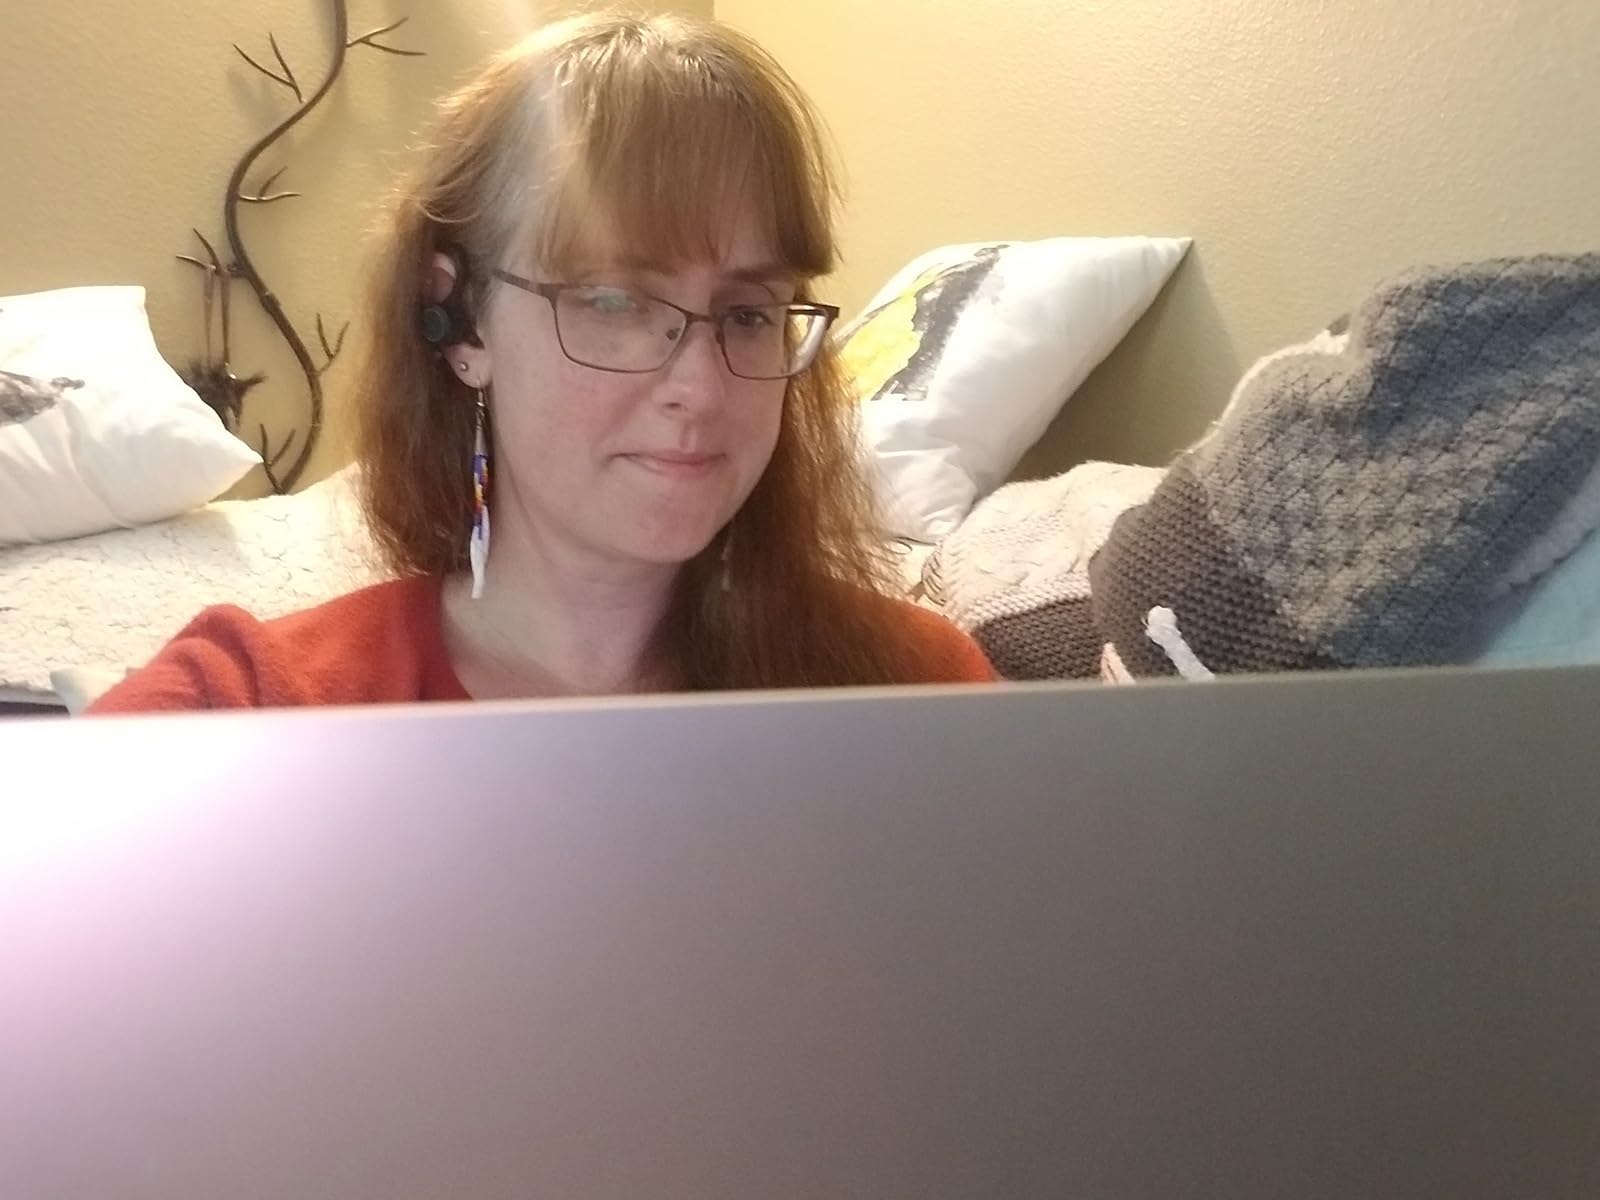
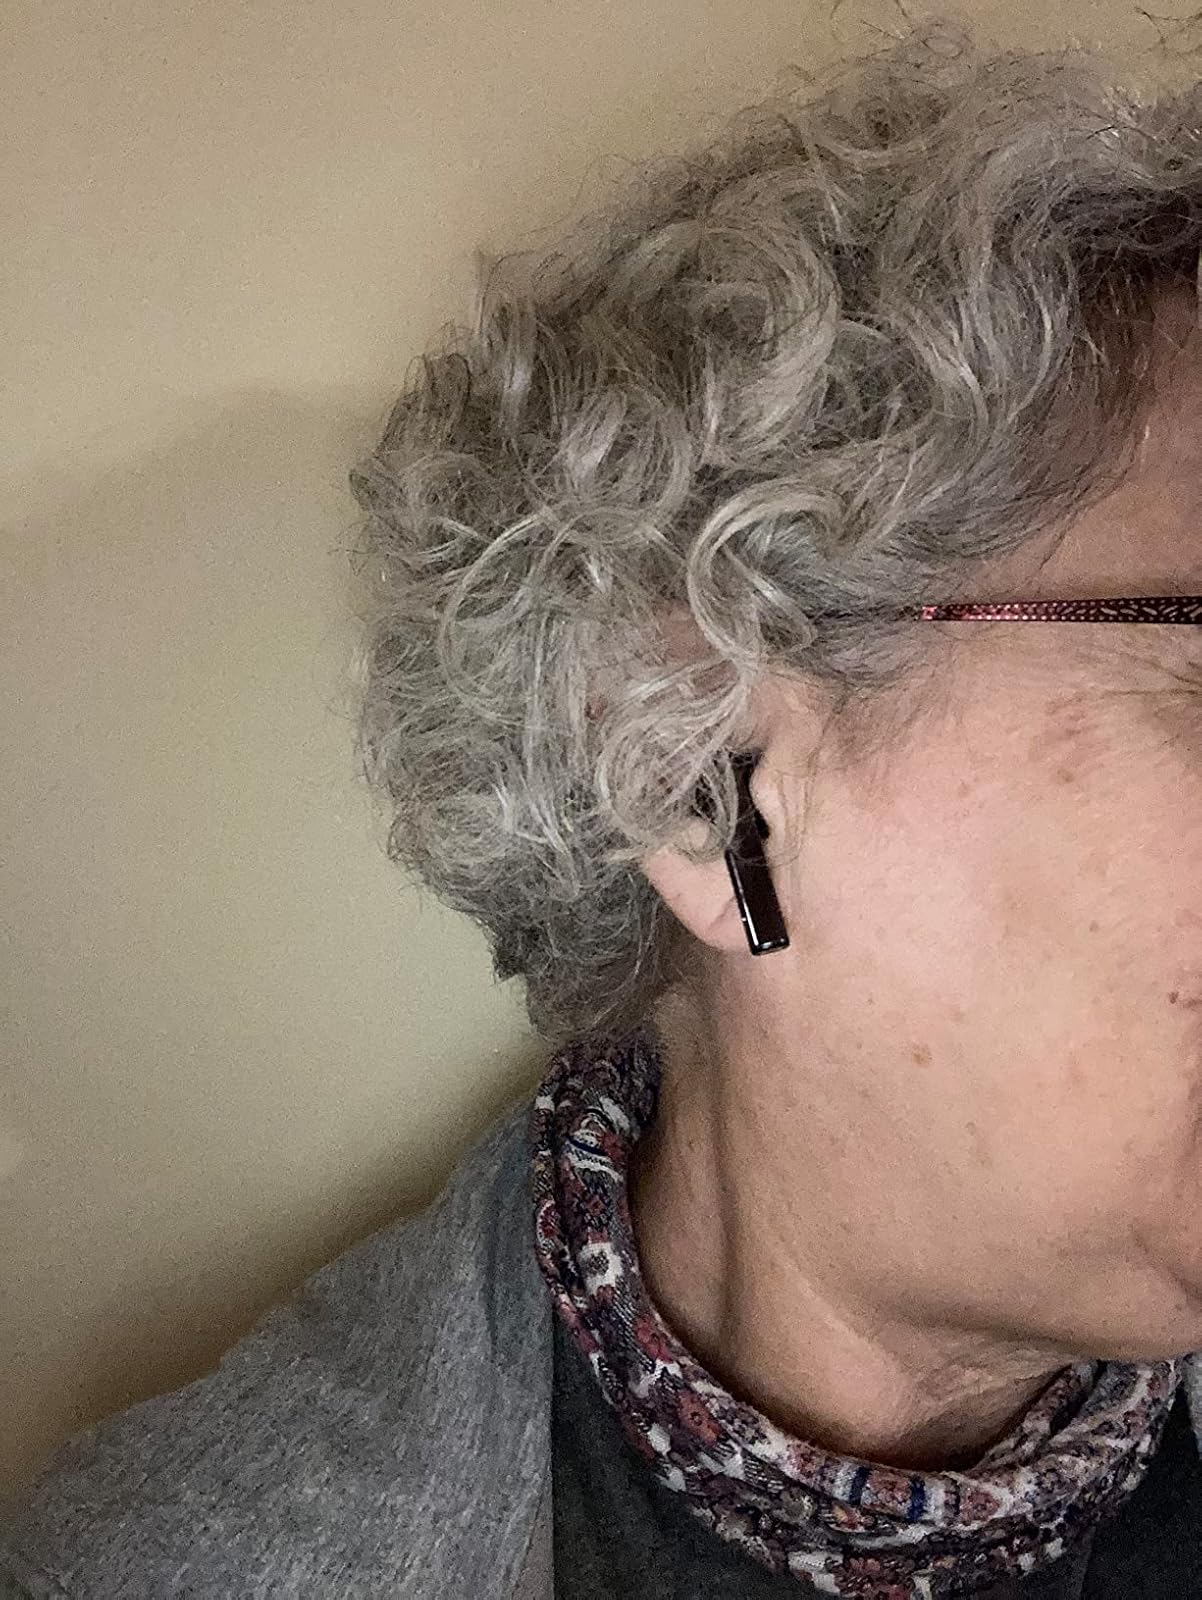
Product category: earbuds
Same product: no